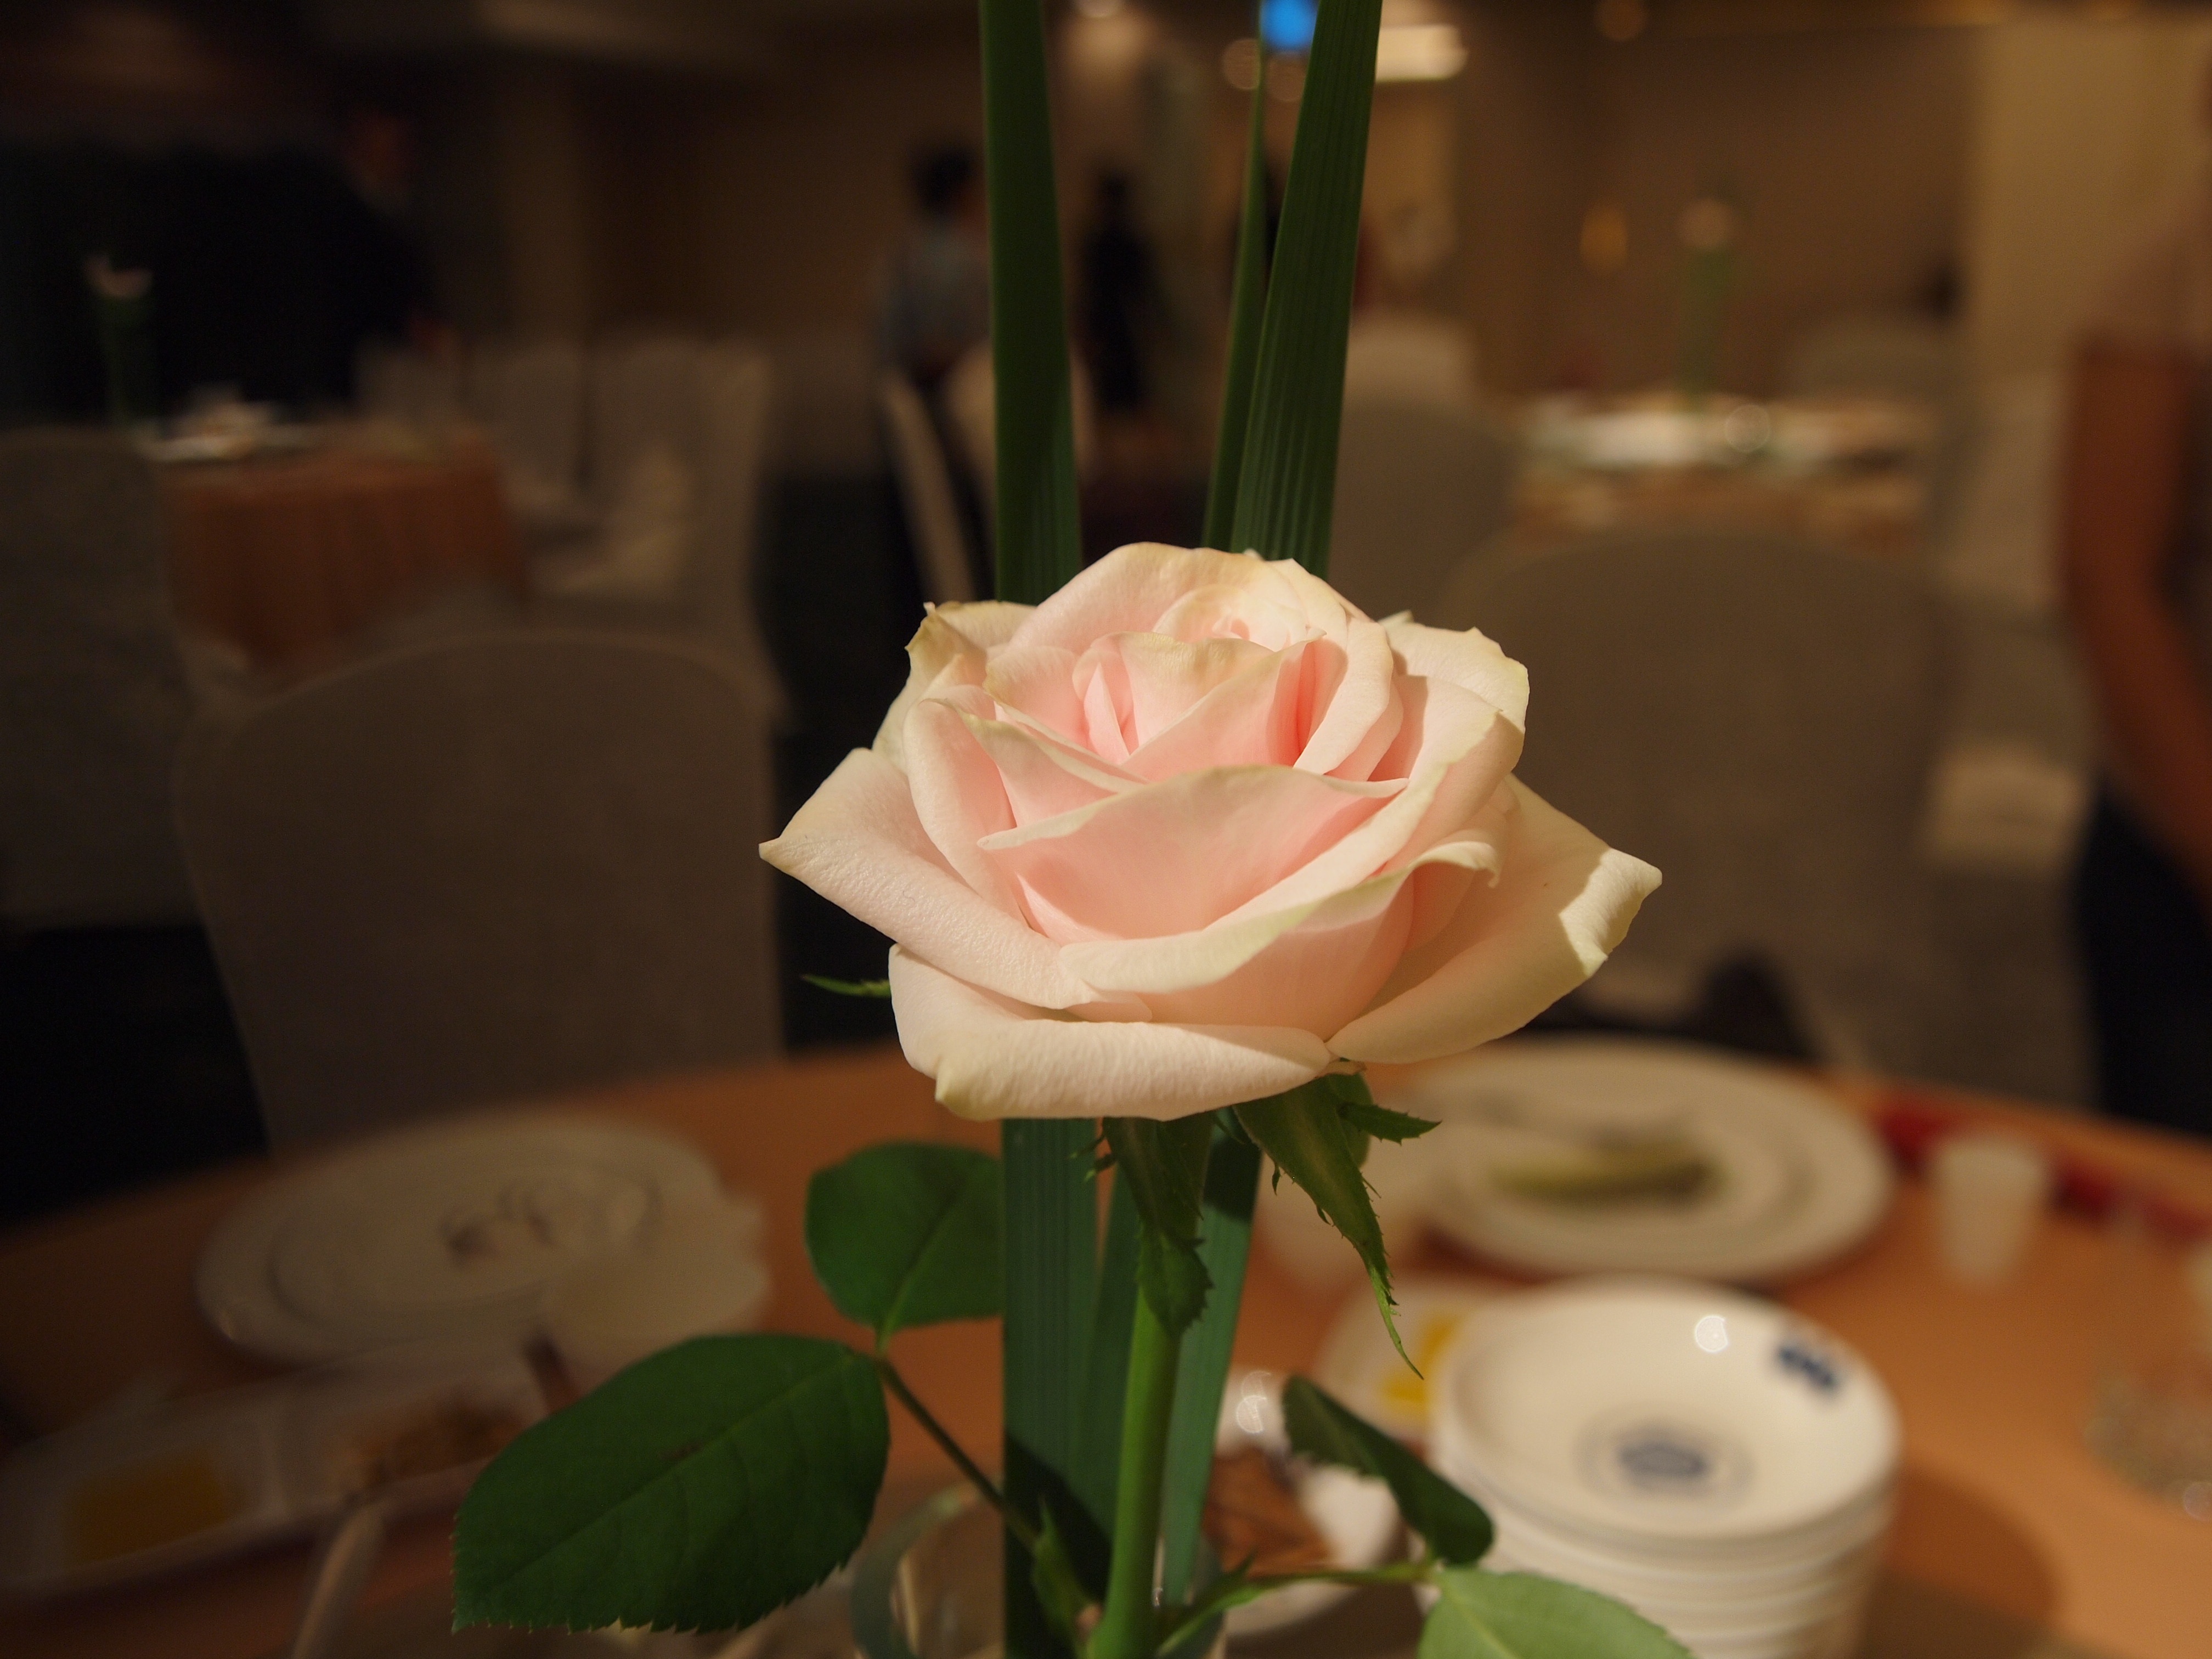
plant, flower, petal, gift, rose, pink, wildflower, floristry, pink flower, table decoration, rose festival, floral design, centrepiece, flower arranging